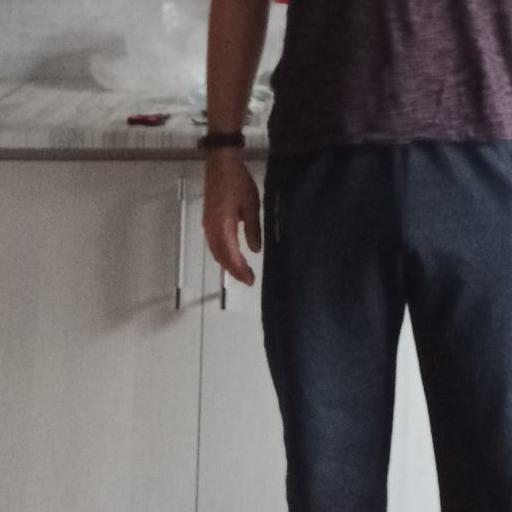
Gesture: no_gesture